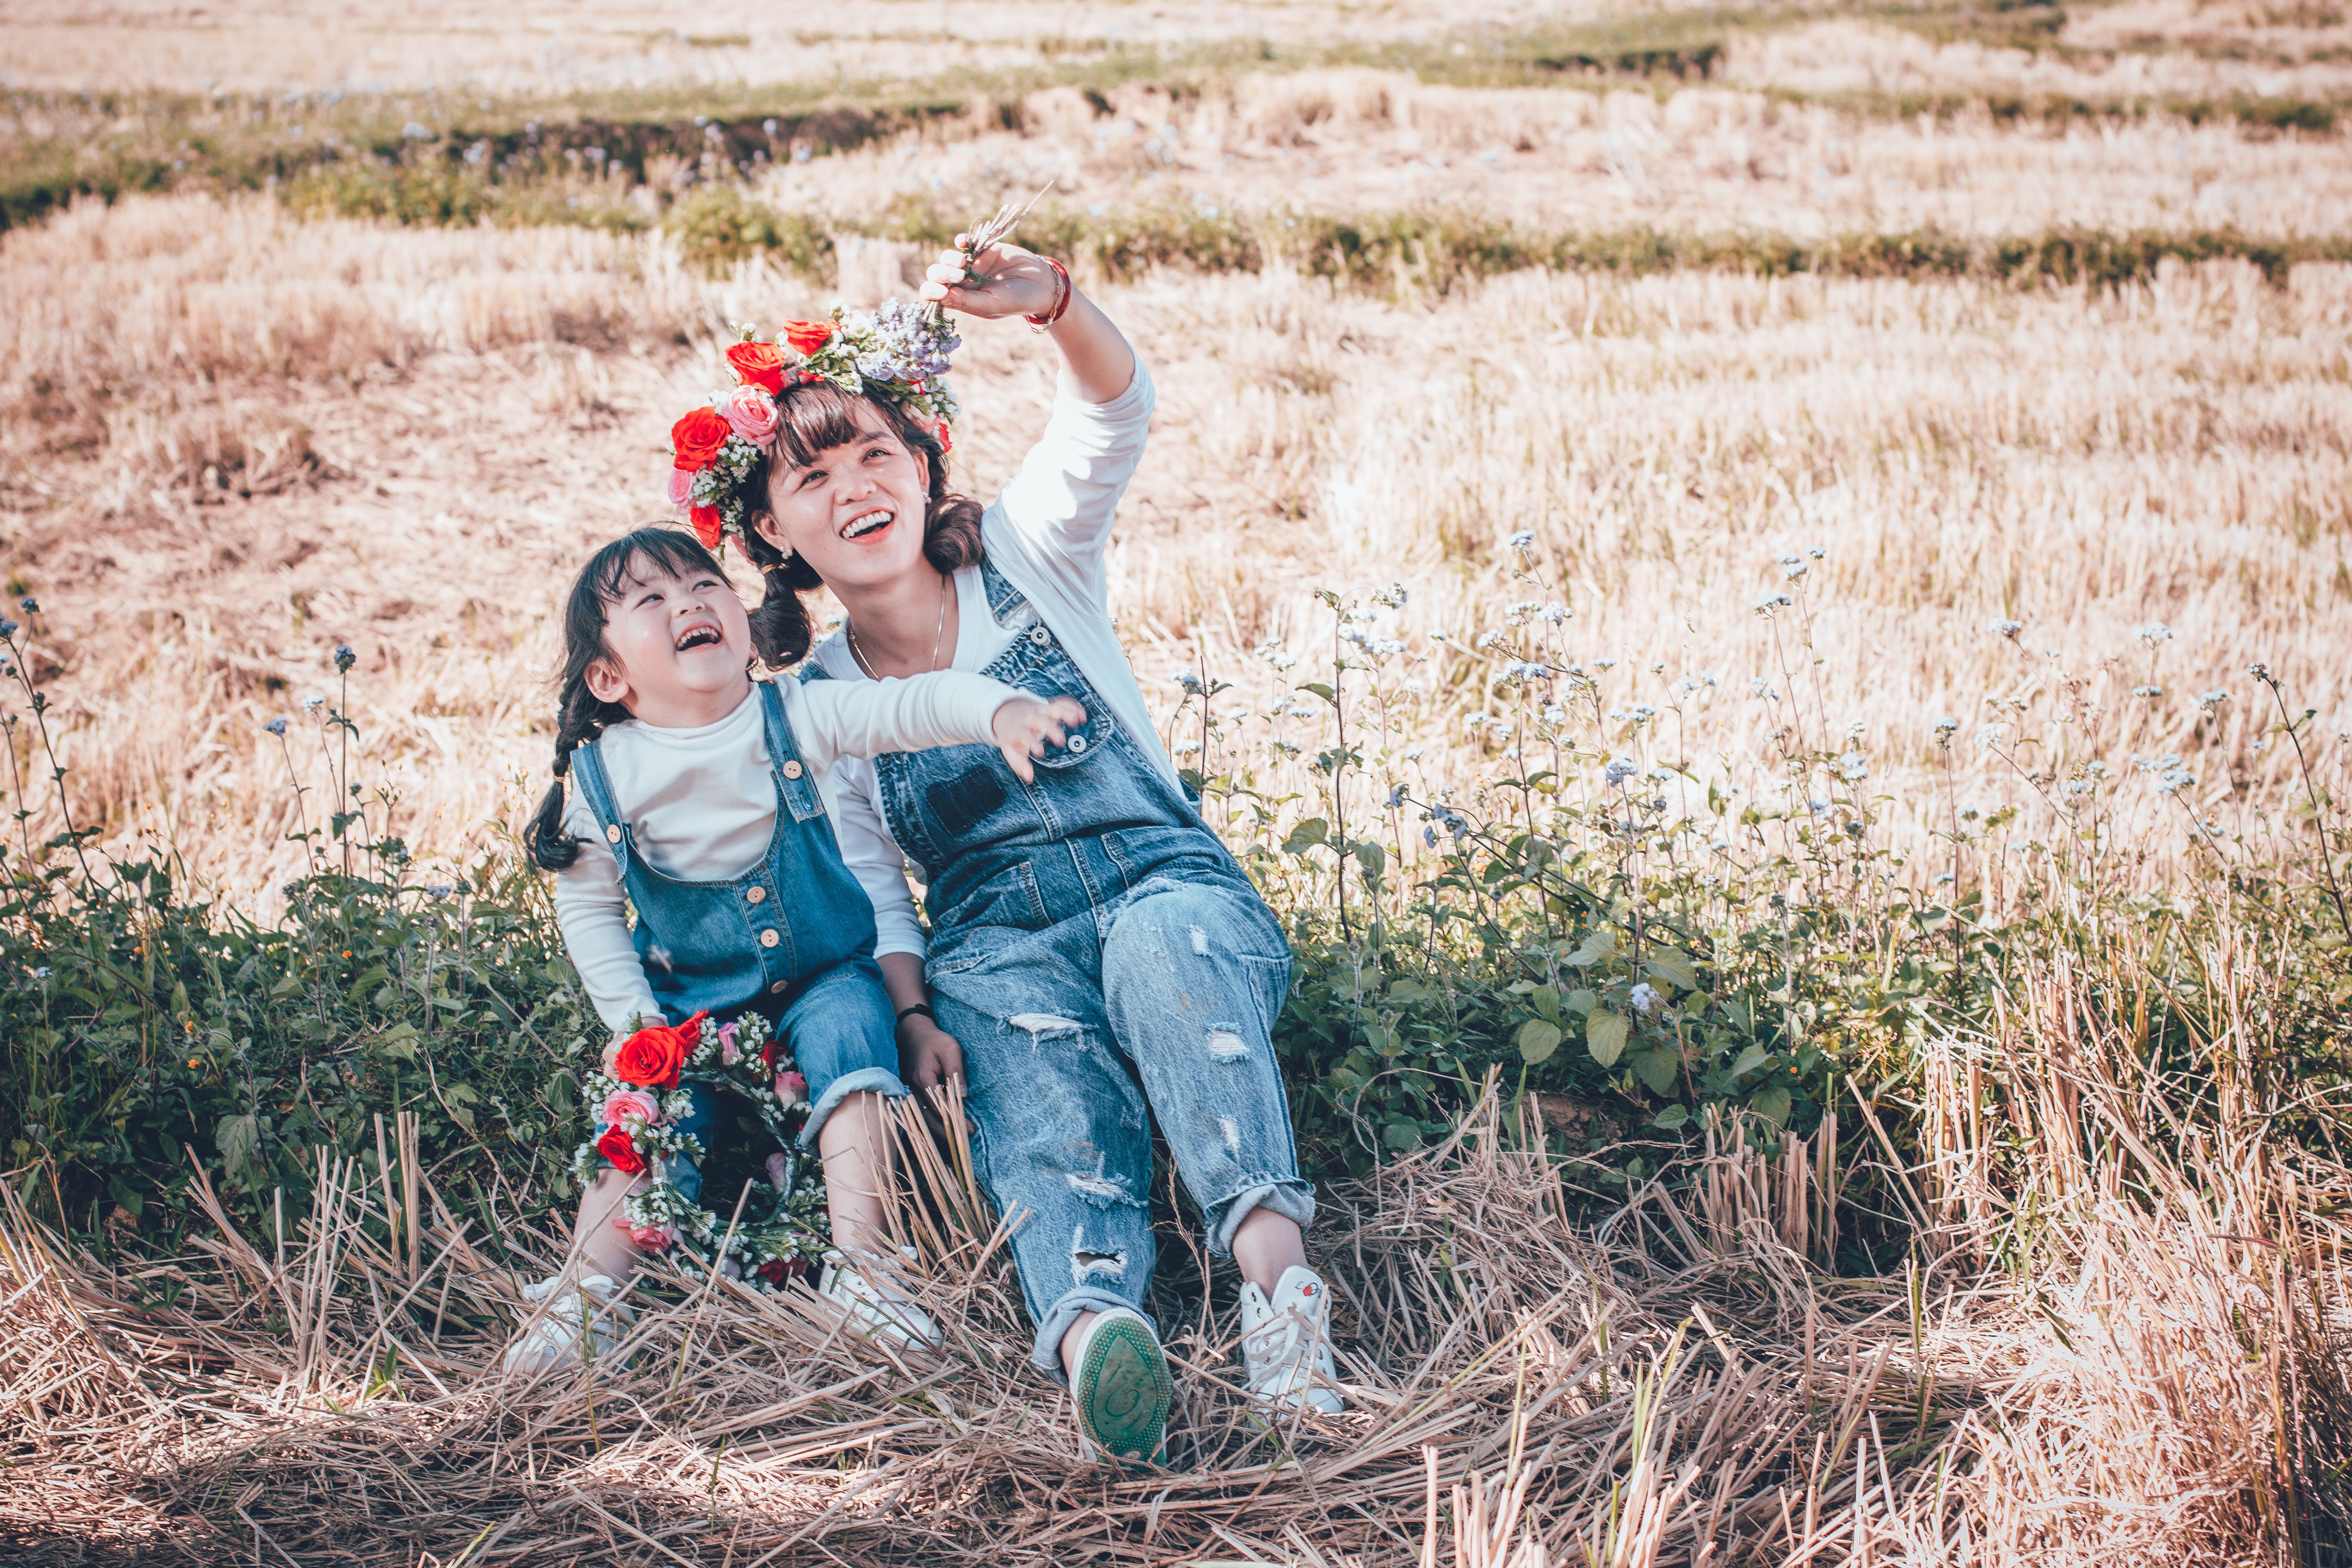
People in nature, photograph, people, child, grass, fun, yellow, grass family, photography, happy, smile, summer, plant, adaptation, grassland, soil, photo shoot, field, toddler, prairie, family, stock photography, Playing with kids, sibling, straw, love, farm